Nadia Petrova

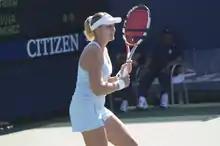
Nadia at the 2008 US Open

Petrova was in good form heading into the final Grand Slam tournament of the year at the US Open, where she was seeded 19th. She handidly beat Olivia Sanchez in the first round and Hsieh Su-wei in the second but was ousted, 4–6, 6–4, 6–3, by the 16th seed Flavia Pennetta in the third round.